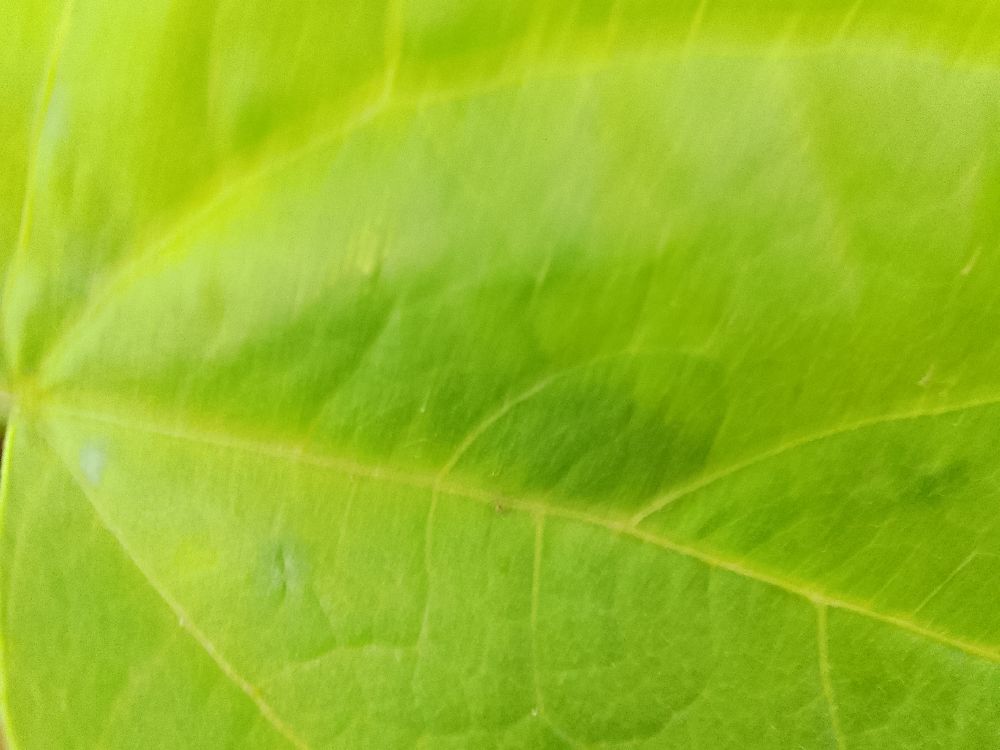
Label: healthy